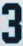
Number: 3